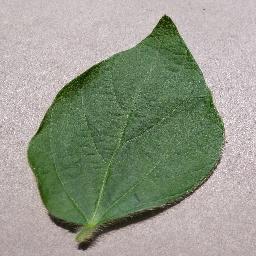
Label: Soybean___healthy